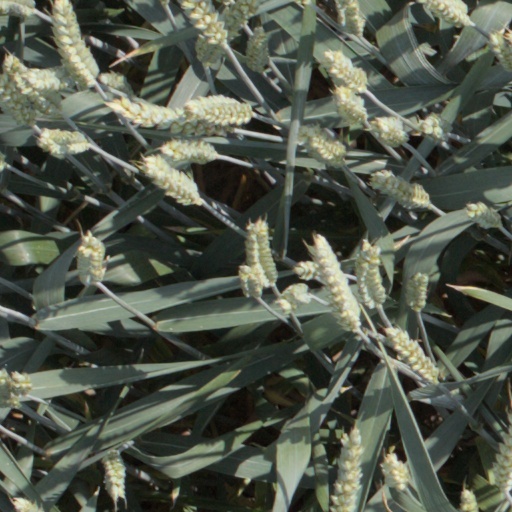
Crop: wheat